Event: Nepal Earthquake
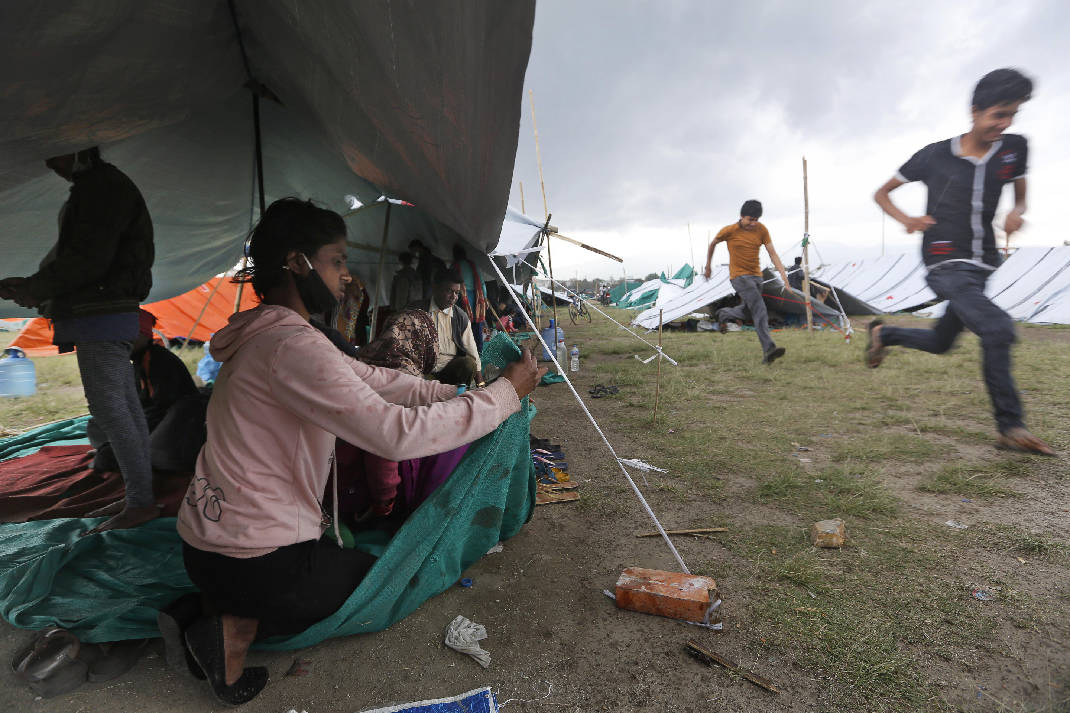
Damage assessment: no_damage